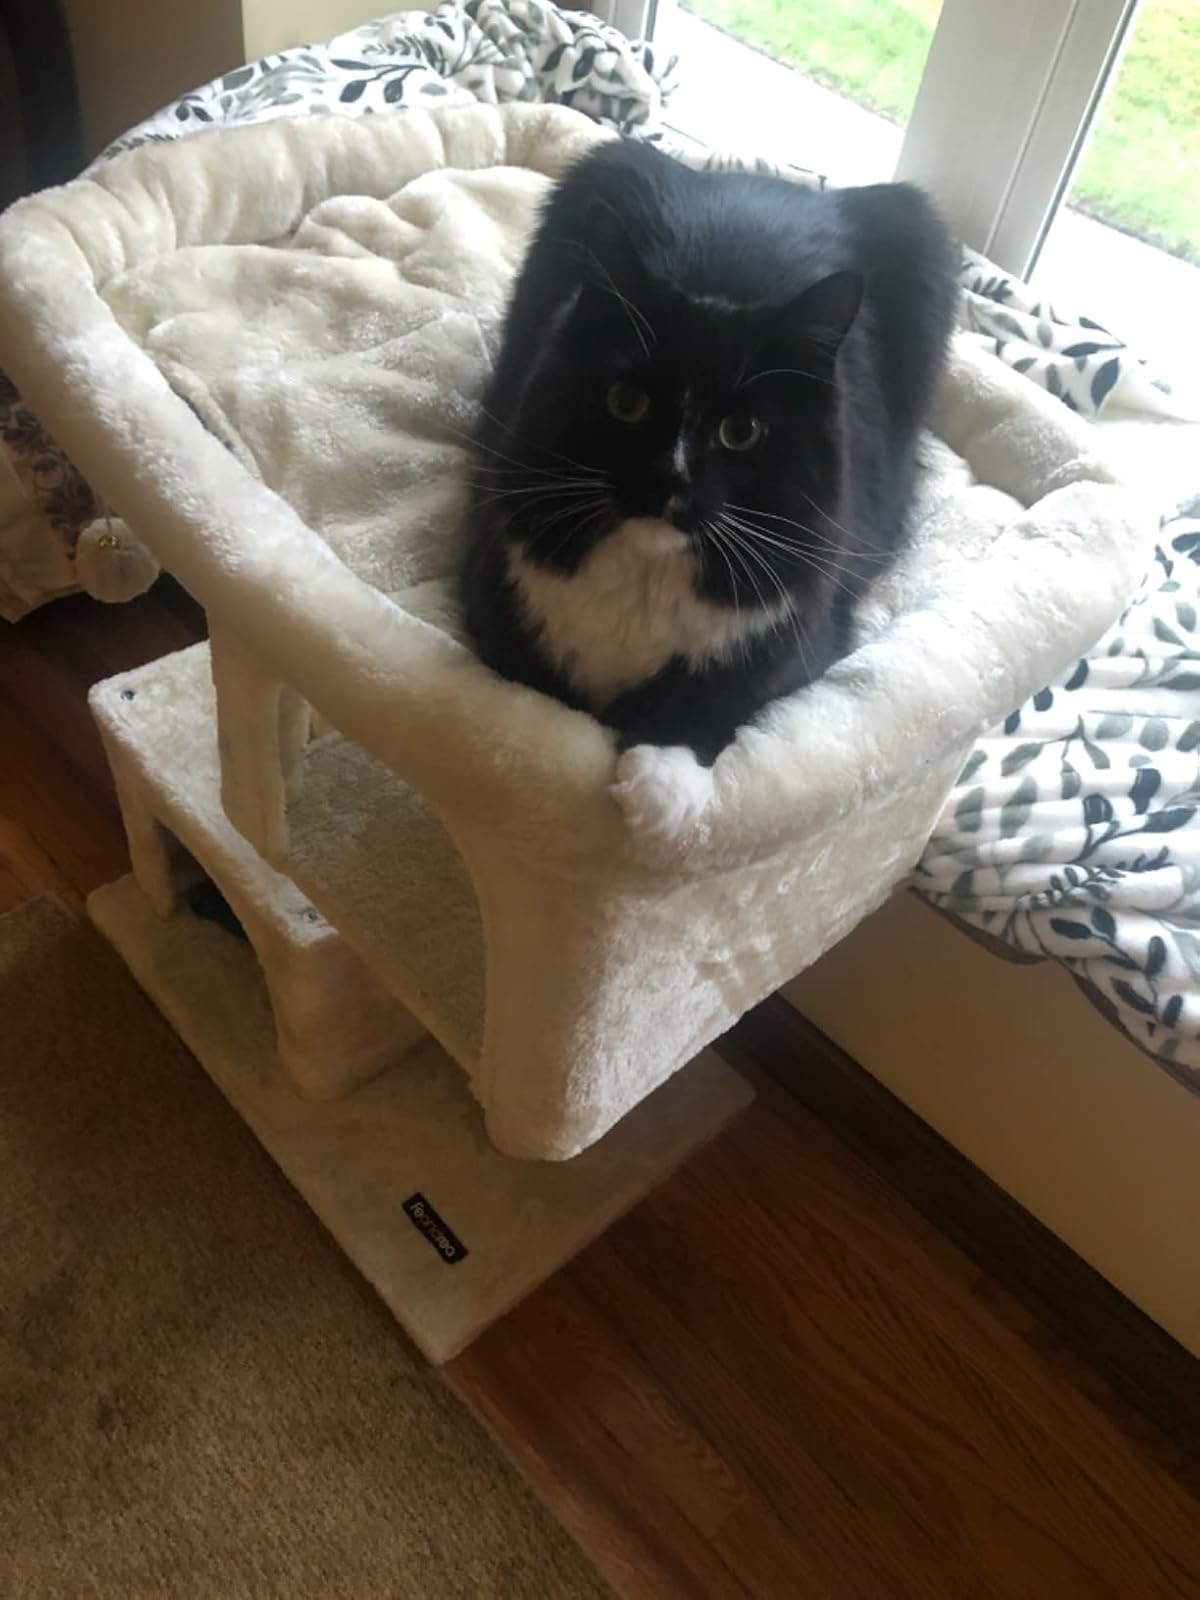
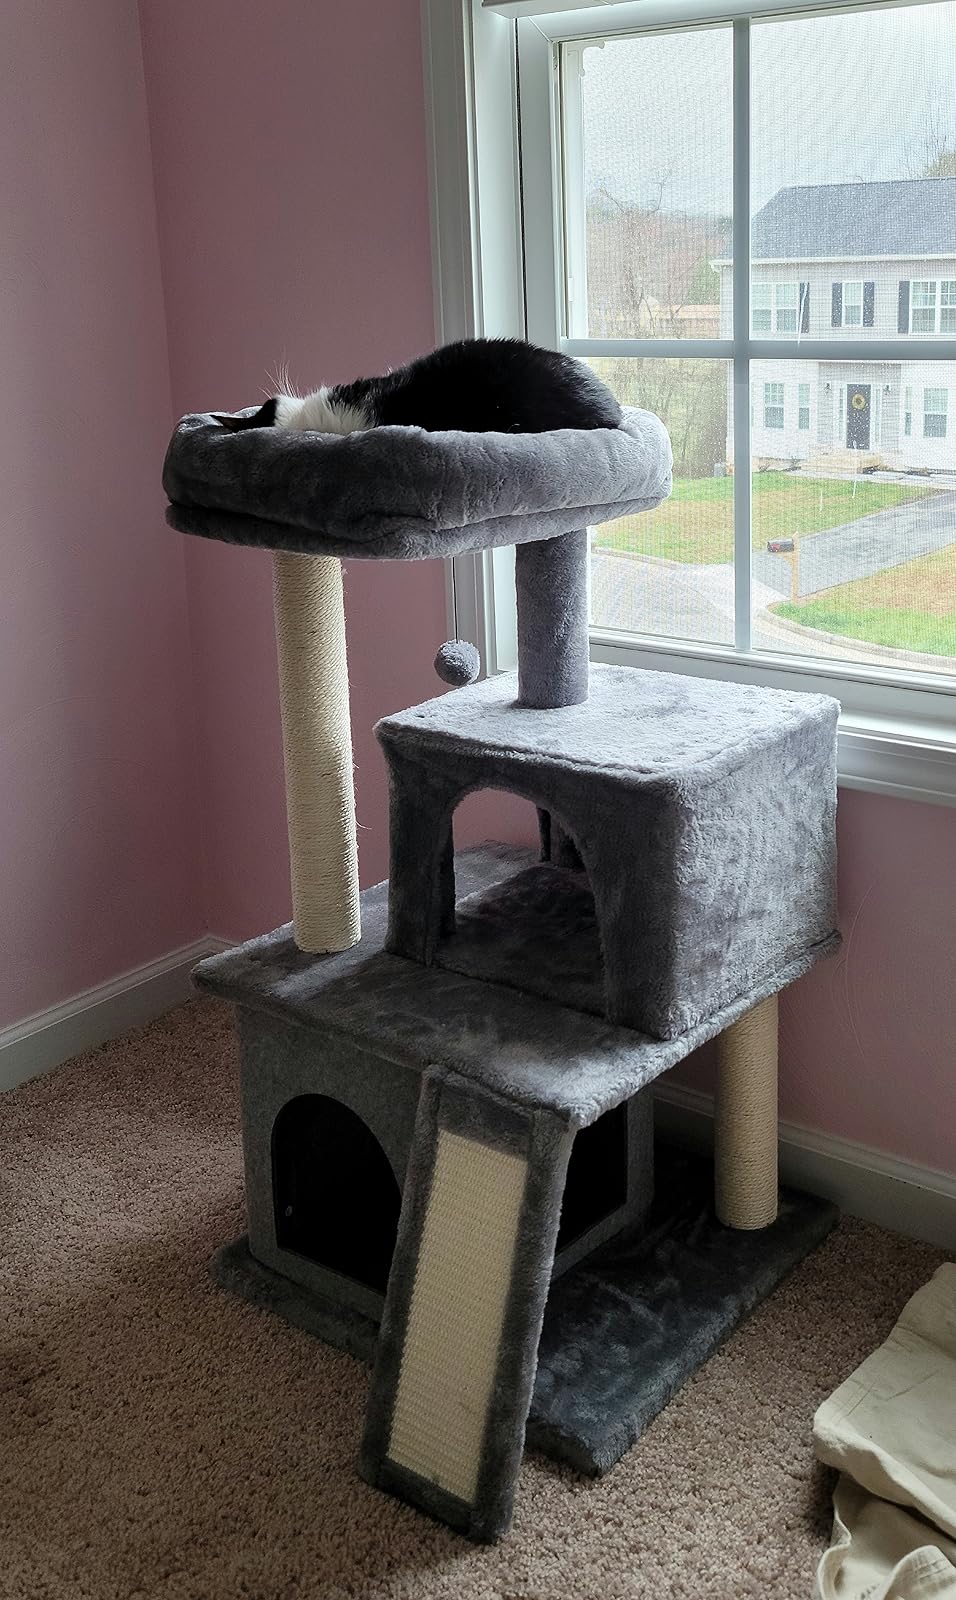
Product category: items_cat tree
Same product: no